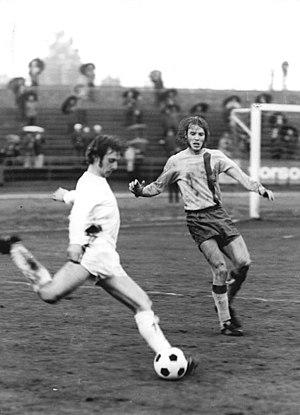
Frank Terletzki est un footballeur est-allemand, né le 5 août 1950. Il fut aussi entraîneur.